Sandro Bracchitta

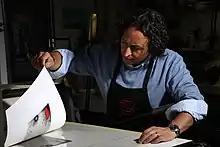
Sandro Bracchitta

Sandro Bracchitta (born 24 September 1966 in Ragusa) is an Italian printmaker.